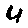
Label: 4